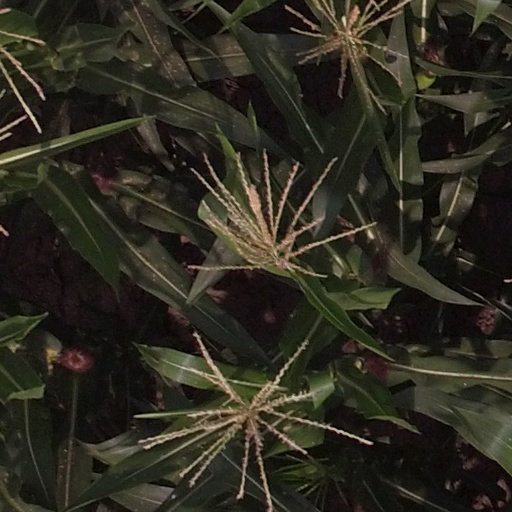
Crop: maize; corn